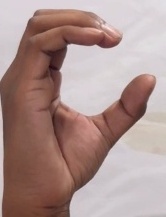
ASL sign: C